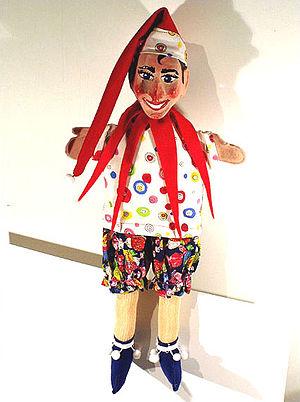
Une marionnette à gaine est un type de marionnette qui gaine, habille un ou plusieurs membres, le plus souvent la main du manipulateur.